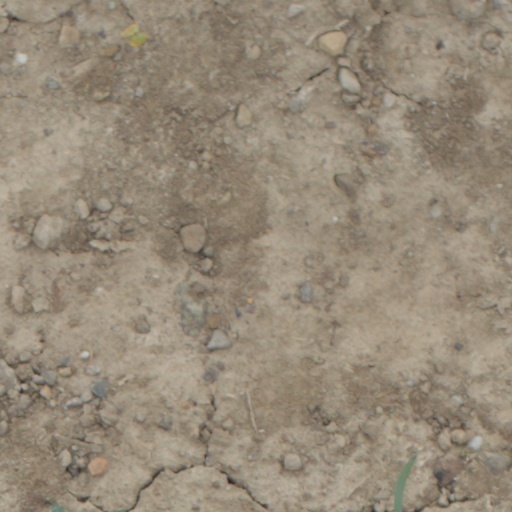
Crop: wheat